Describe the emotion expressed in this image:  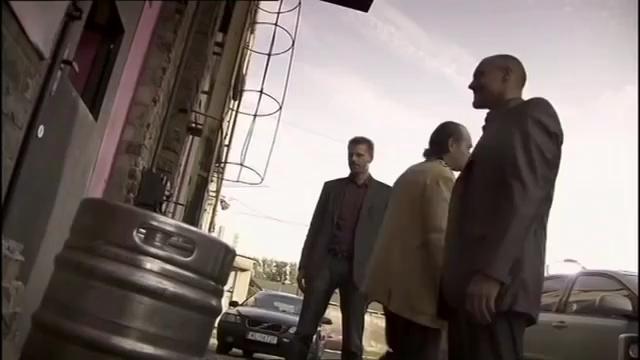
This person displays Suffering, valence and arousal with low intensity.